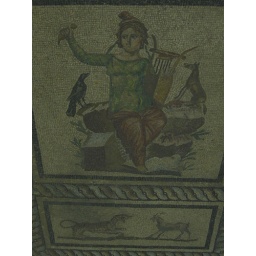
Orpheus on a floor mosaic in the dining room of a 2nd-century (AD) Roman house in Miletus.Pergamon Museum, Berlin, Germany.